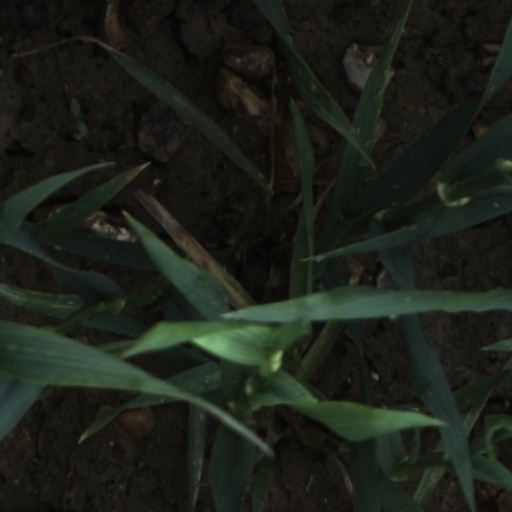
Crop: wheat